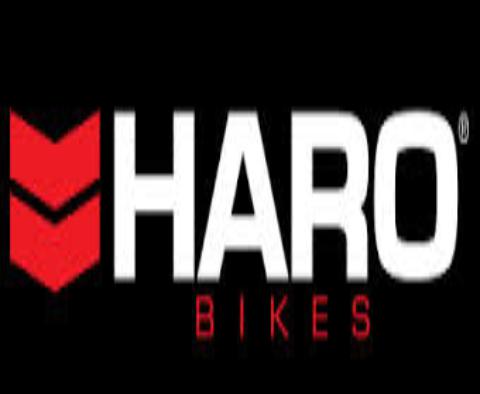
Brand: haro bikes
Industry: Transportation